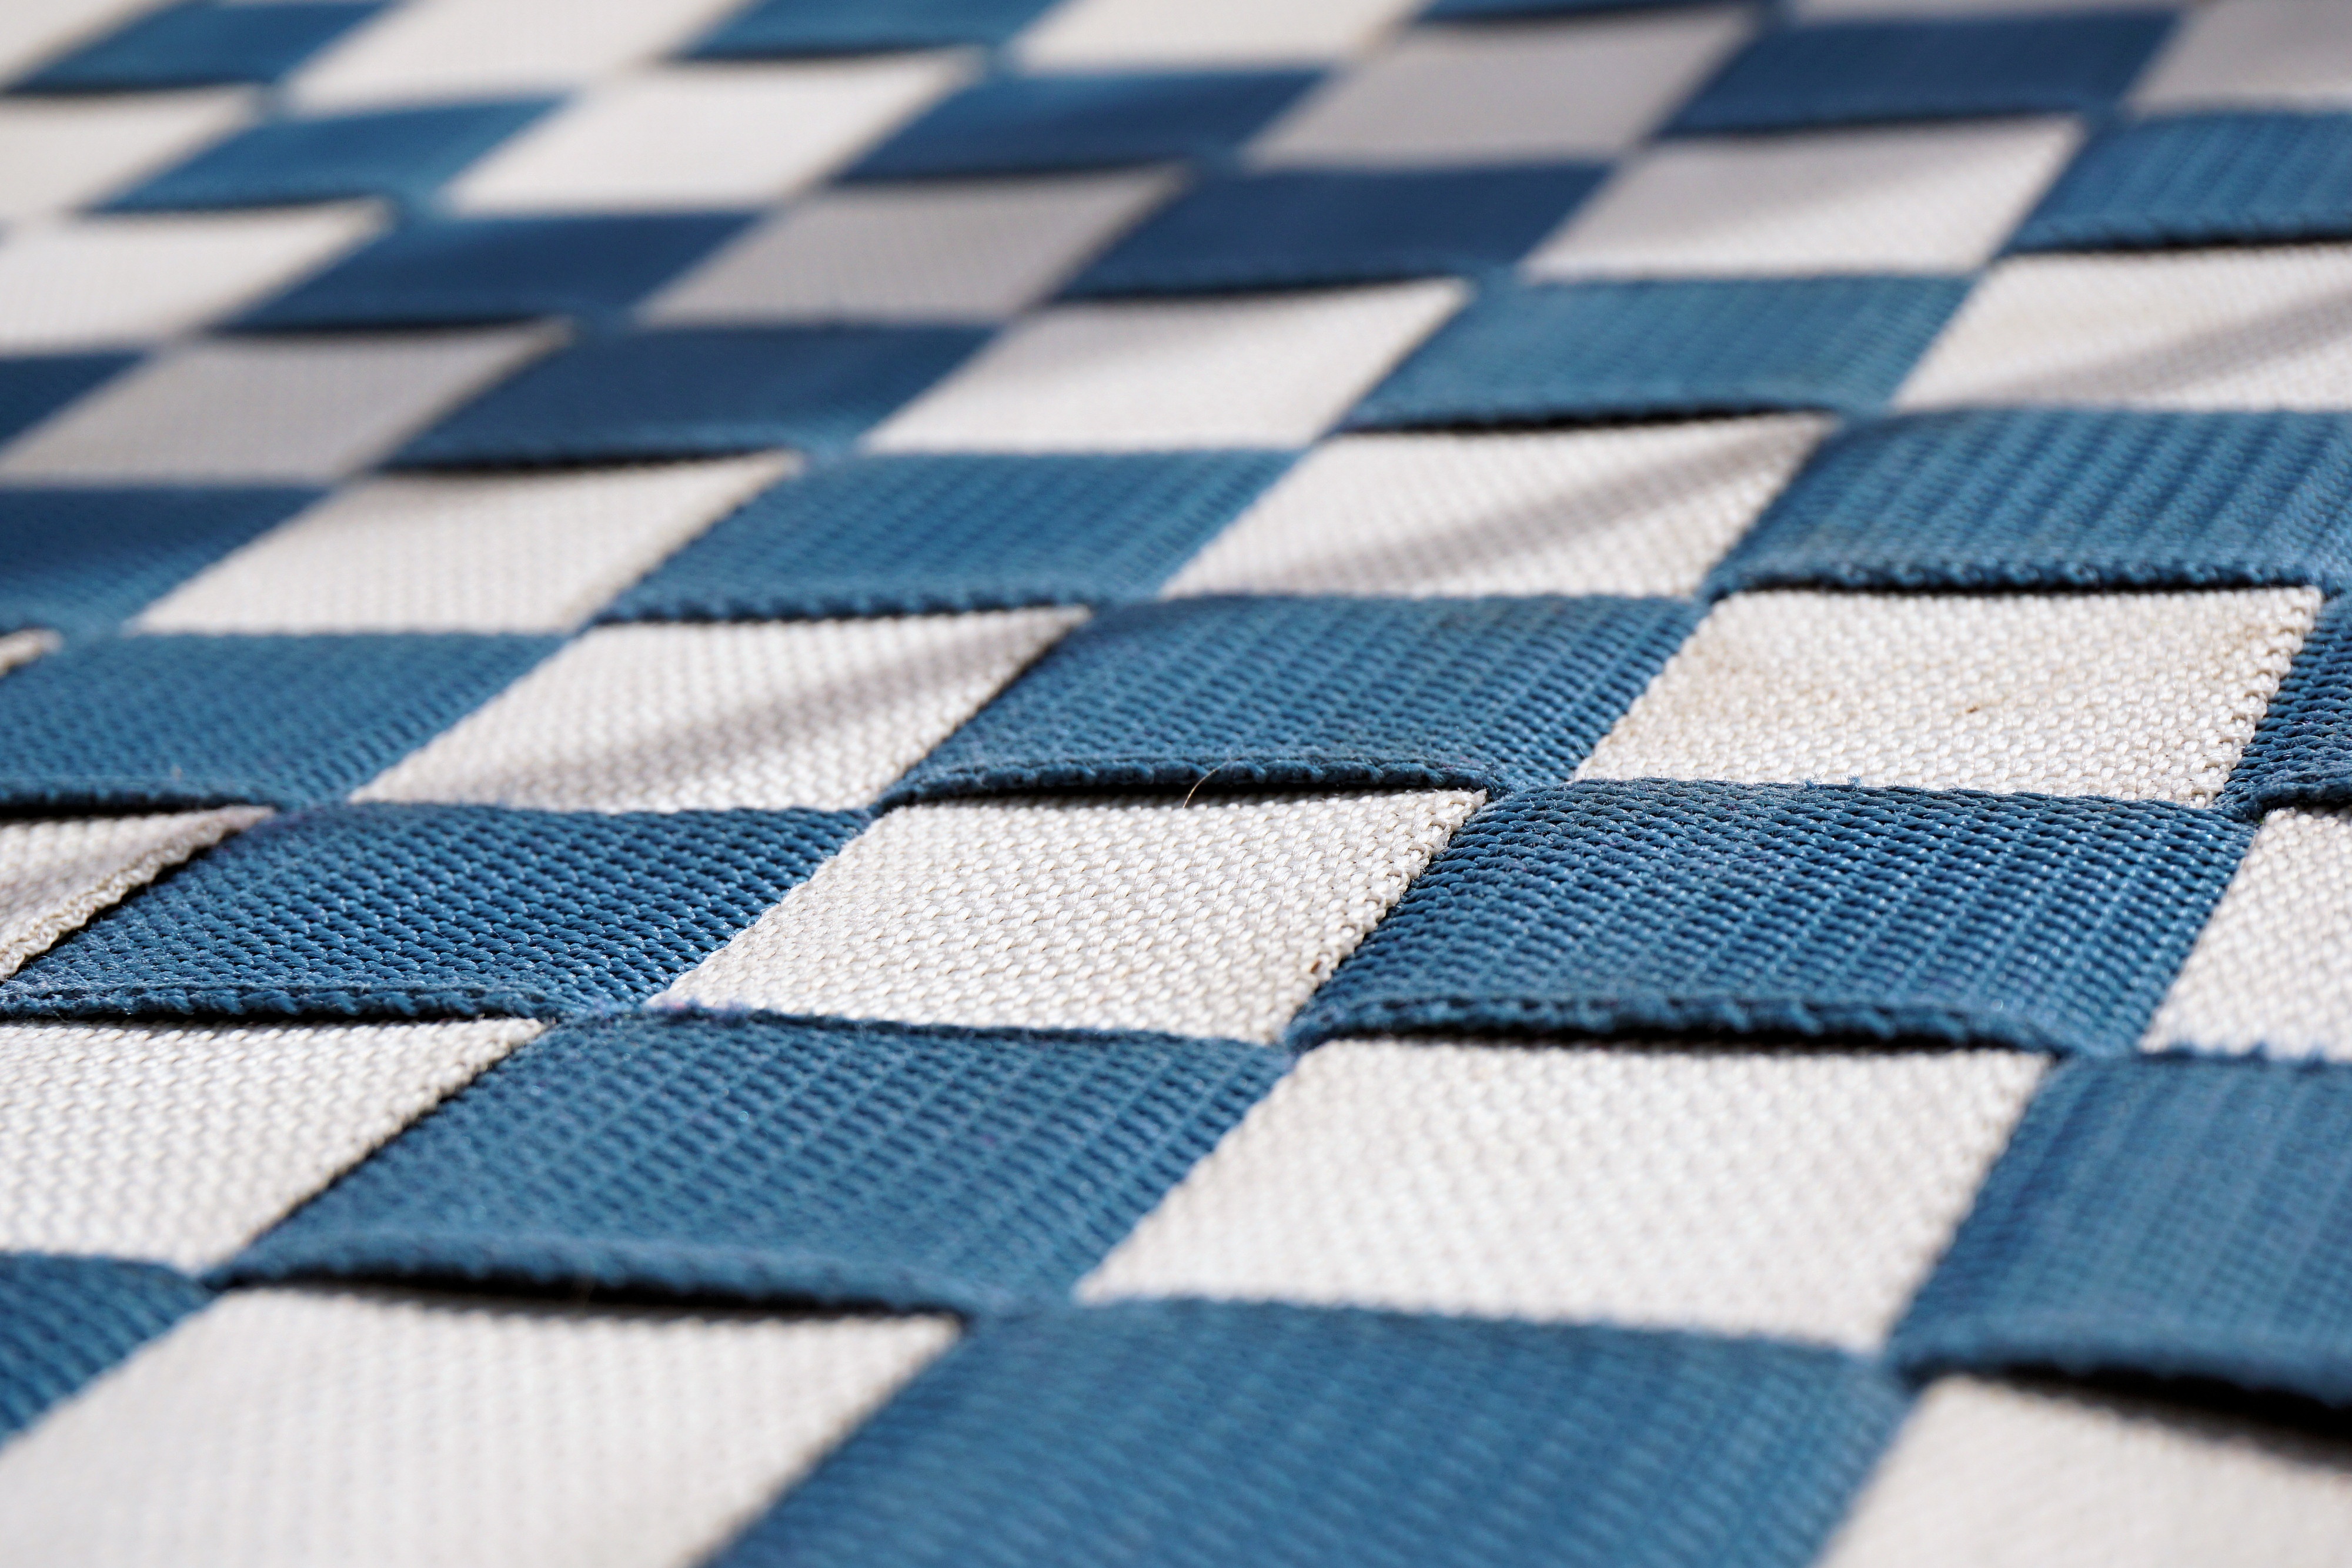
white, floor, pattern, line, color, blue, circle, braid, weave, textile, art, background, design, net, shape, flooring, blue white, chess pattern